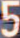
Number: 5